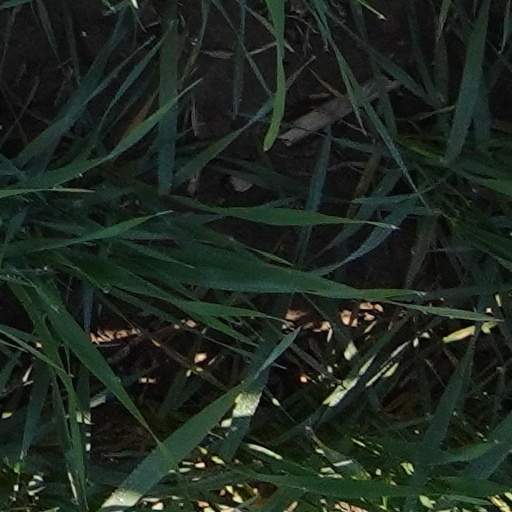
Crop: wheat